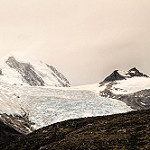
Label: glacier